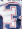
Number: 3